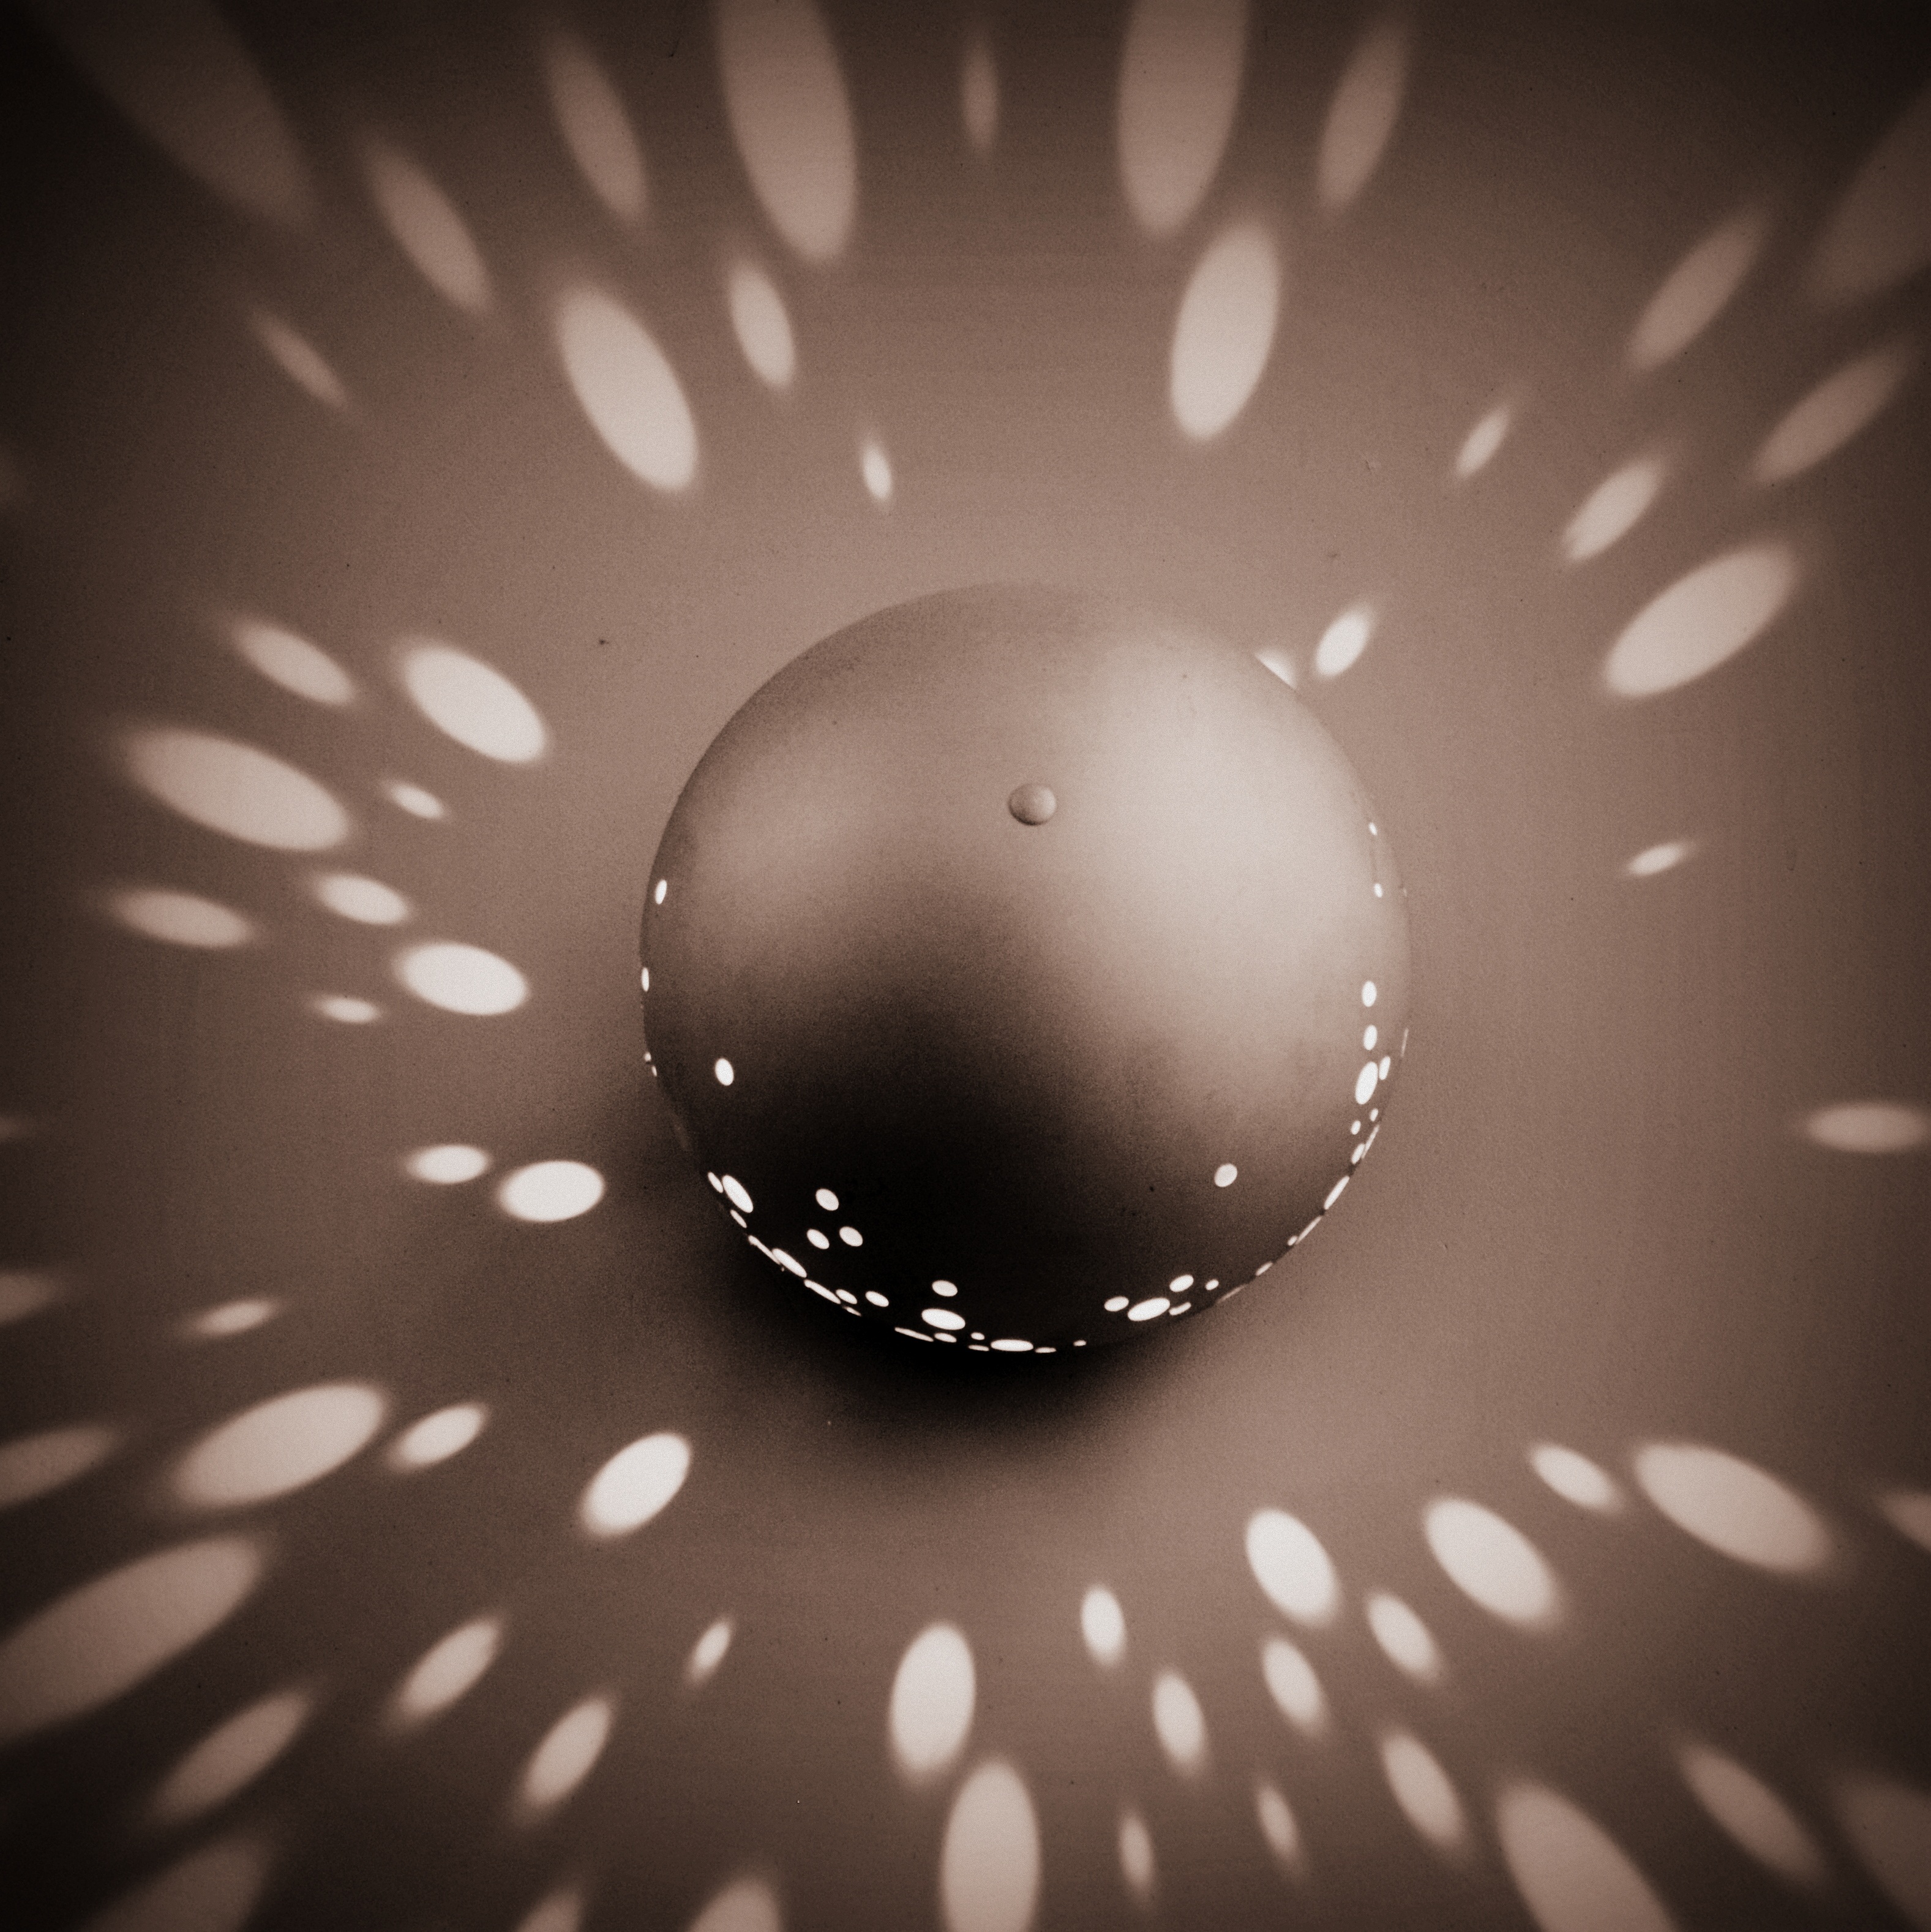
drop, light, black and white, white, photography, sunlight, flower, atmosphere, decoration, reflection, darkness, lamp, black, monochrome, lighting, circle, close up, lights, eye, sphere, organ, orb, shape, macro photography, monochrome photography, computer wallpaper